2012 Eva Joly presidential campaign

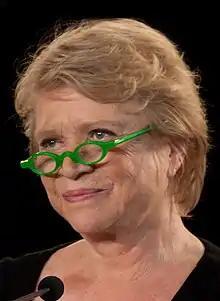
Joly campaigning

French Member of the European Parliament Eva Joly began a campaign for the French Ecologist presidential primary for President of France in May 2011. Eva Joly announced she was running for president in August 2010. On 29 June 2011 she won the ecologist nomination with 58.16% of the votes over the TV presenter Nicolas Hulot after a disputed campaign. At the first round of the presidential election, she received 2.3% of the vote, and subsequently endorsed Socialist Party candidate François Hollande for the second round. Her main campaign promises revolved around ending nuclear power within 20 years and creating a million eco-jobs.